Question: Please indicate a possible affordance area of the drag_suitcase that can be used for holding
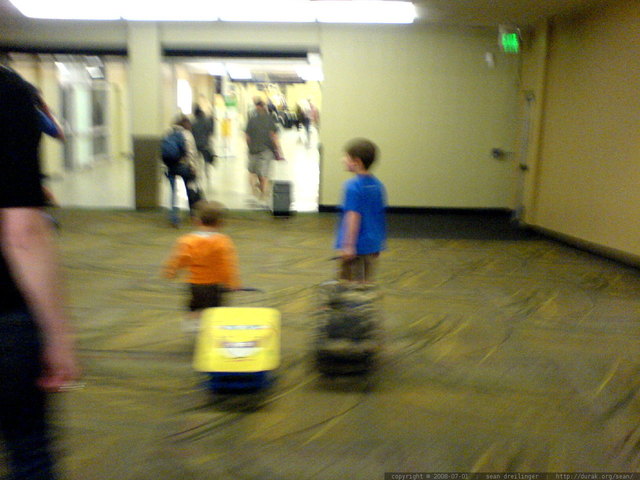
Answer: [215.5, 273, 277.5, 301]